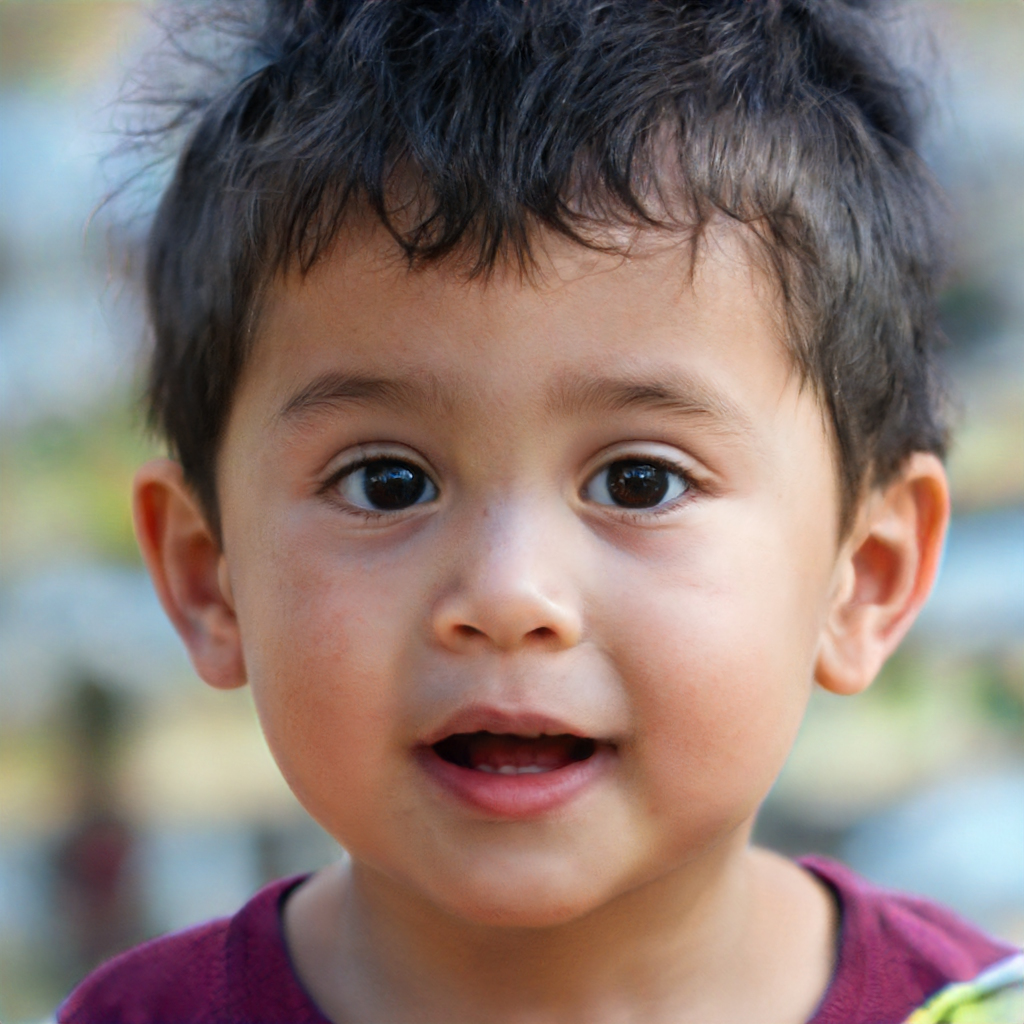
Gender: Male